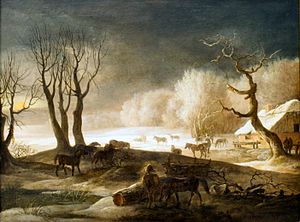
Christian David Gebauer
Christian David Gebauer, Det vilde stutteri, 1831, ARoS.
Christian David Gebauer var en dansk kunstmaler af især dyr. Han var søn af Johann Christian Gebauer, forstander for brødremenigheden i Neusalz an der Oder i Tyskland, og Maria Elisabeth f. Rupprecht. Han blev født i Schlesien, men kom i sin barndom med sine forældre til Christiansfeld i Slesvig og blev derved dansk undersåt.